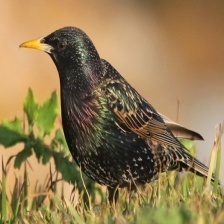
Species: COMMON STARLING
Scientific name: STURNUS VULGARIS